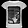
Label: T - shirt / top